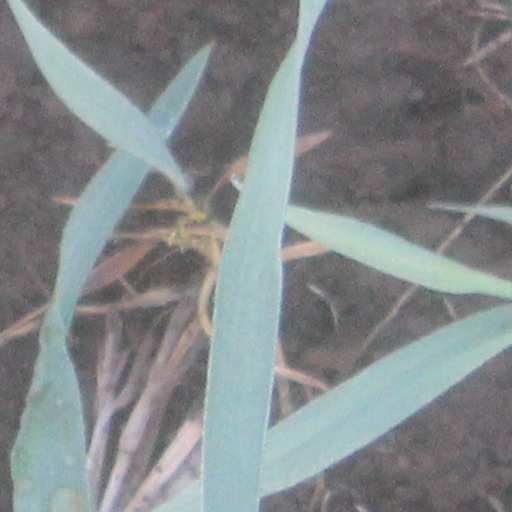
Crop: wheat